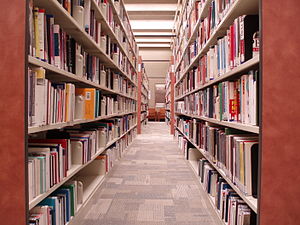
WorldCat
WorldCat er fælleskatalog for indholdet af 72.000 biblioteker over hele verden
WorldCat er et fælleskatalog som indeholder registreringer af bogsamlinger fra omkring 72.000 biblioteker i 170 lande og områder som deltager i det globale fællesselskab Online Computer Library Center.